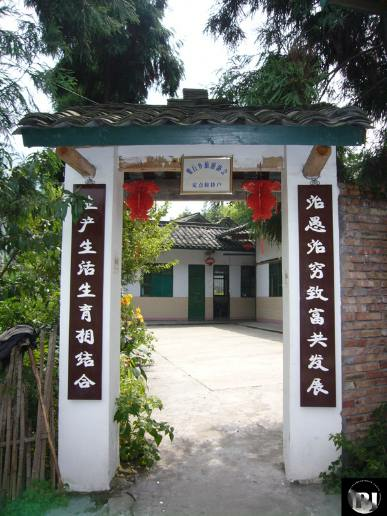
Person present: No